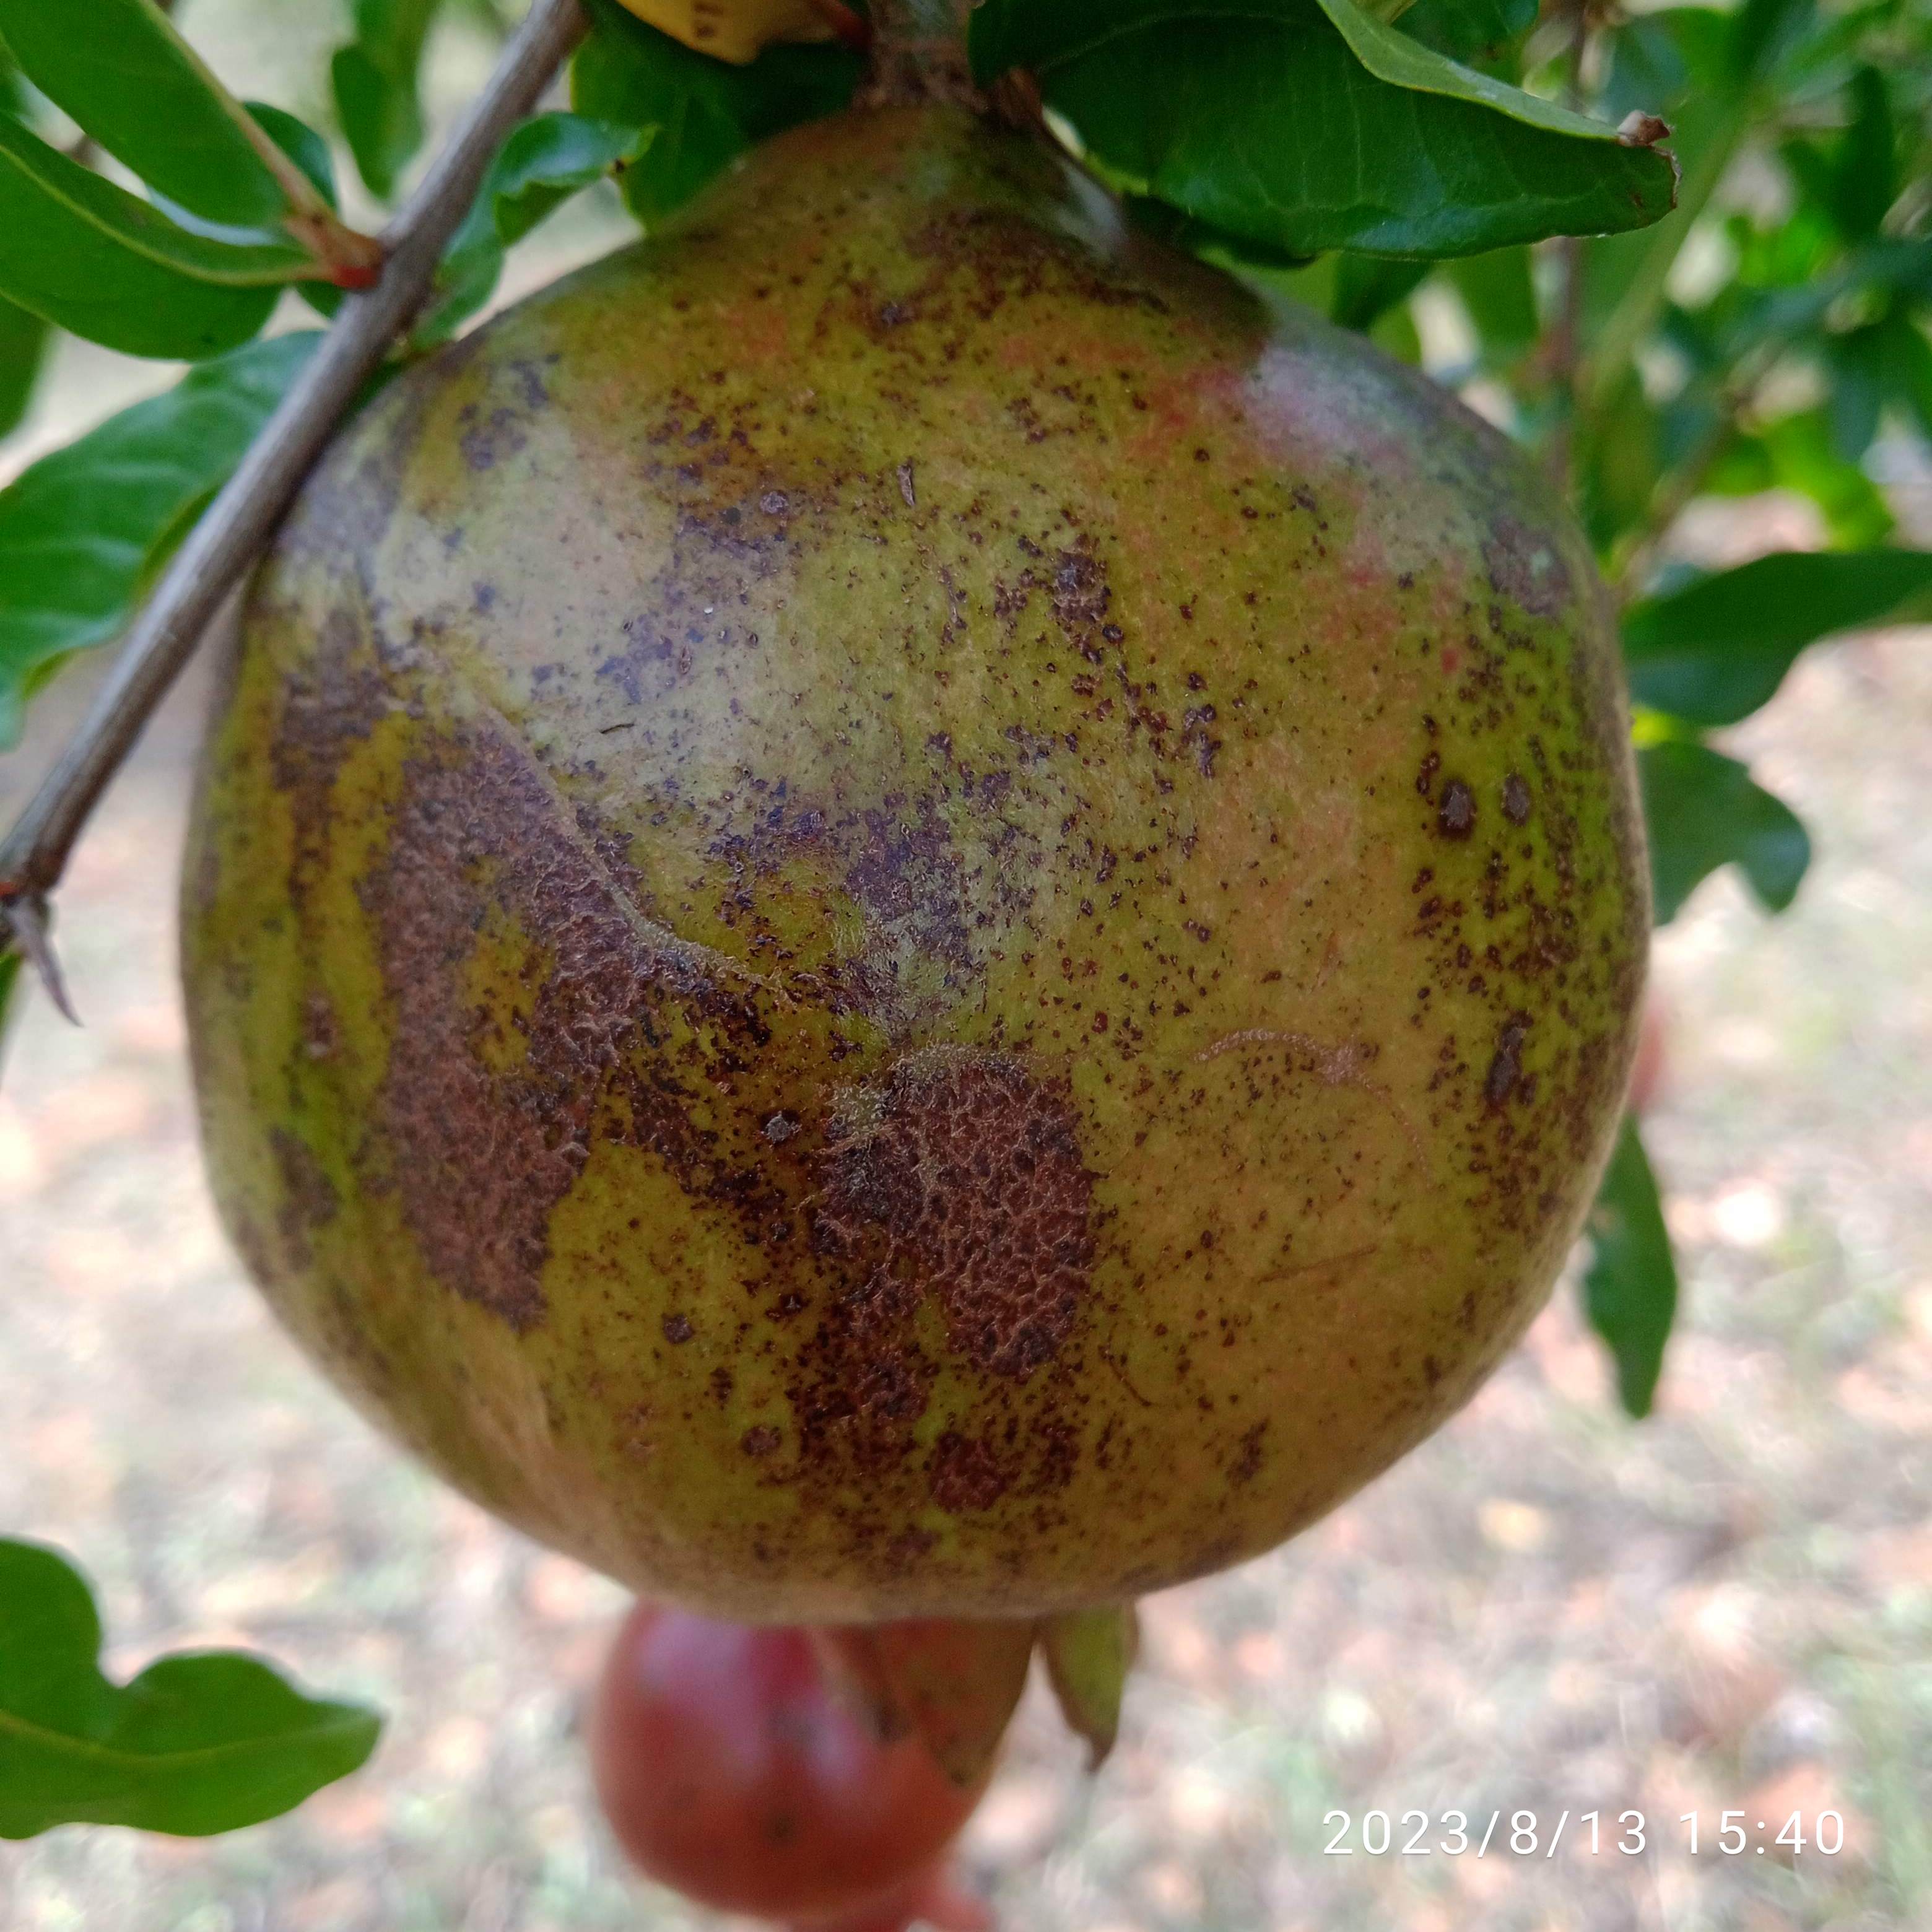
Label: Cercospora